Capena

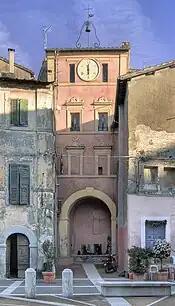
16th-century clock tower

The main frontage of the "palazzo" faces the Piazza del Popolo, the largest public space in Capena. Originally simply called the ‘Piazza’, the square was laid out in the 16th century, when its extant clock tower was erected on the north side. The surviving monastery complex dates primarily from the Renaissance era, with extensive modifications in 1851.